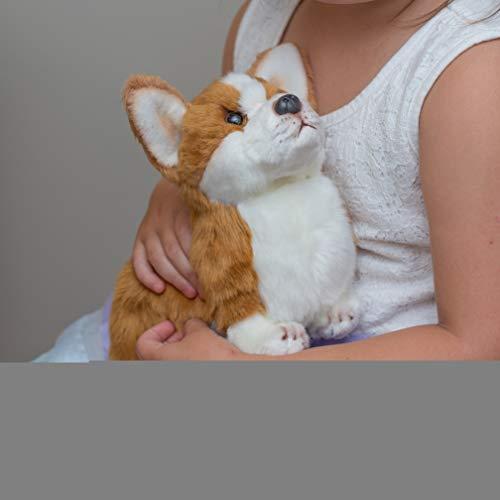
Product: Nat and Jules Standing Small Corgi Dog Children's Plush Stuffed Animal Toy
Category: Toys & Games | Stuffed Animals & Plush Toys | Plush Figures
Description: Corgi Small by Animalcraft Collection ships within protective packaging.
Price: $13.95